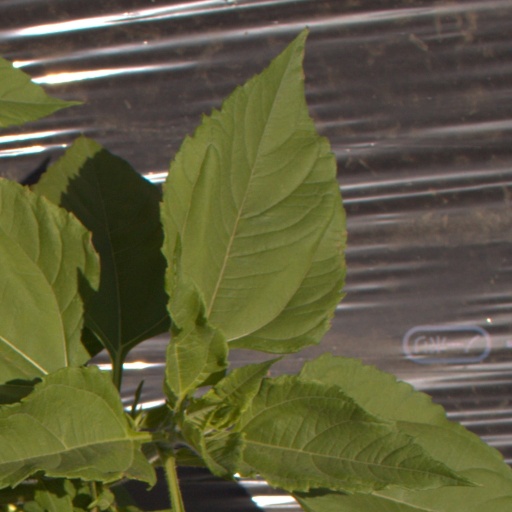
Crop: Jerusalem artichoke